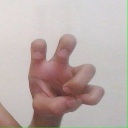
अक्षर: छ